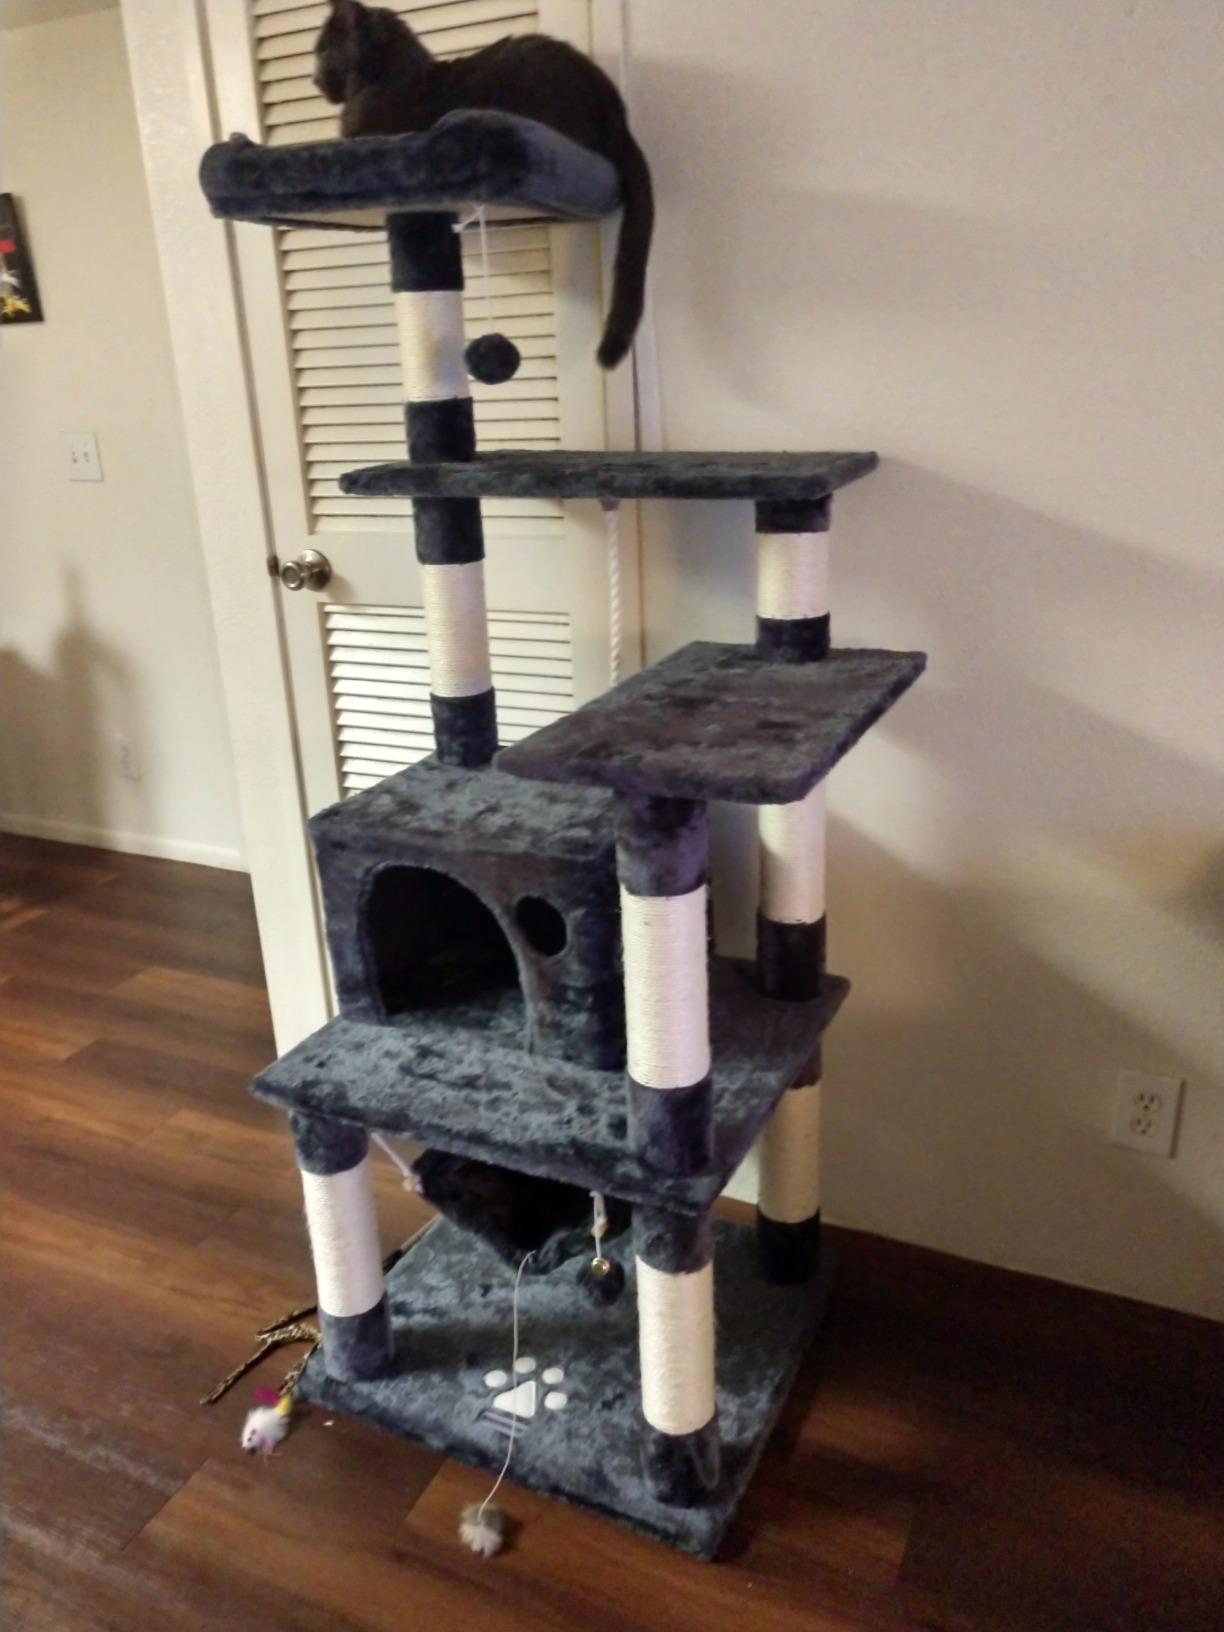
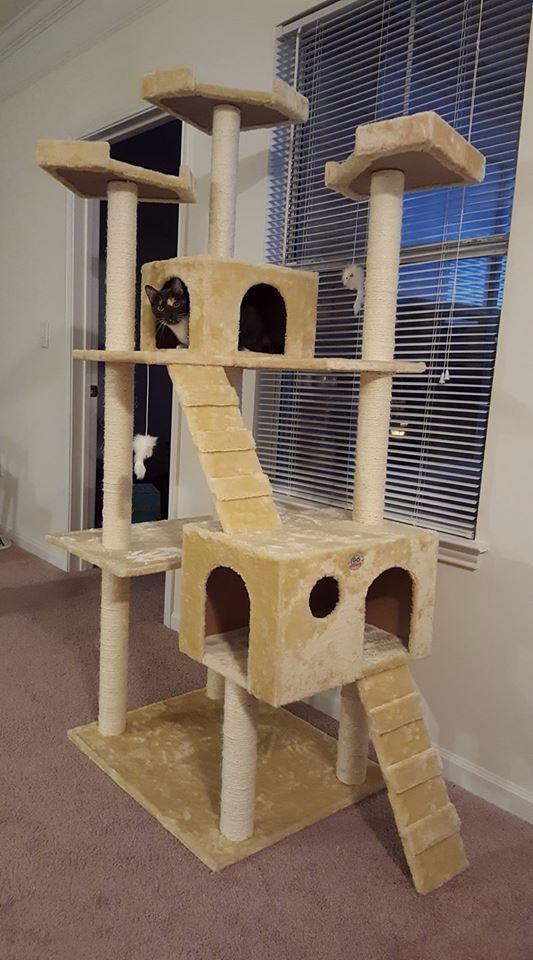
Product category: items_cat tree
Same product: no